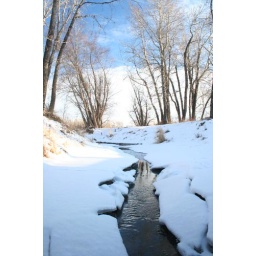
Stream beneath a bike path bridge east of the Calgary Weir.